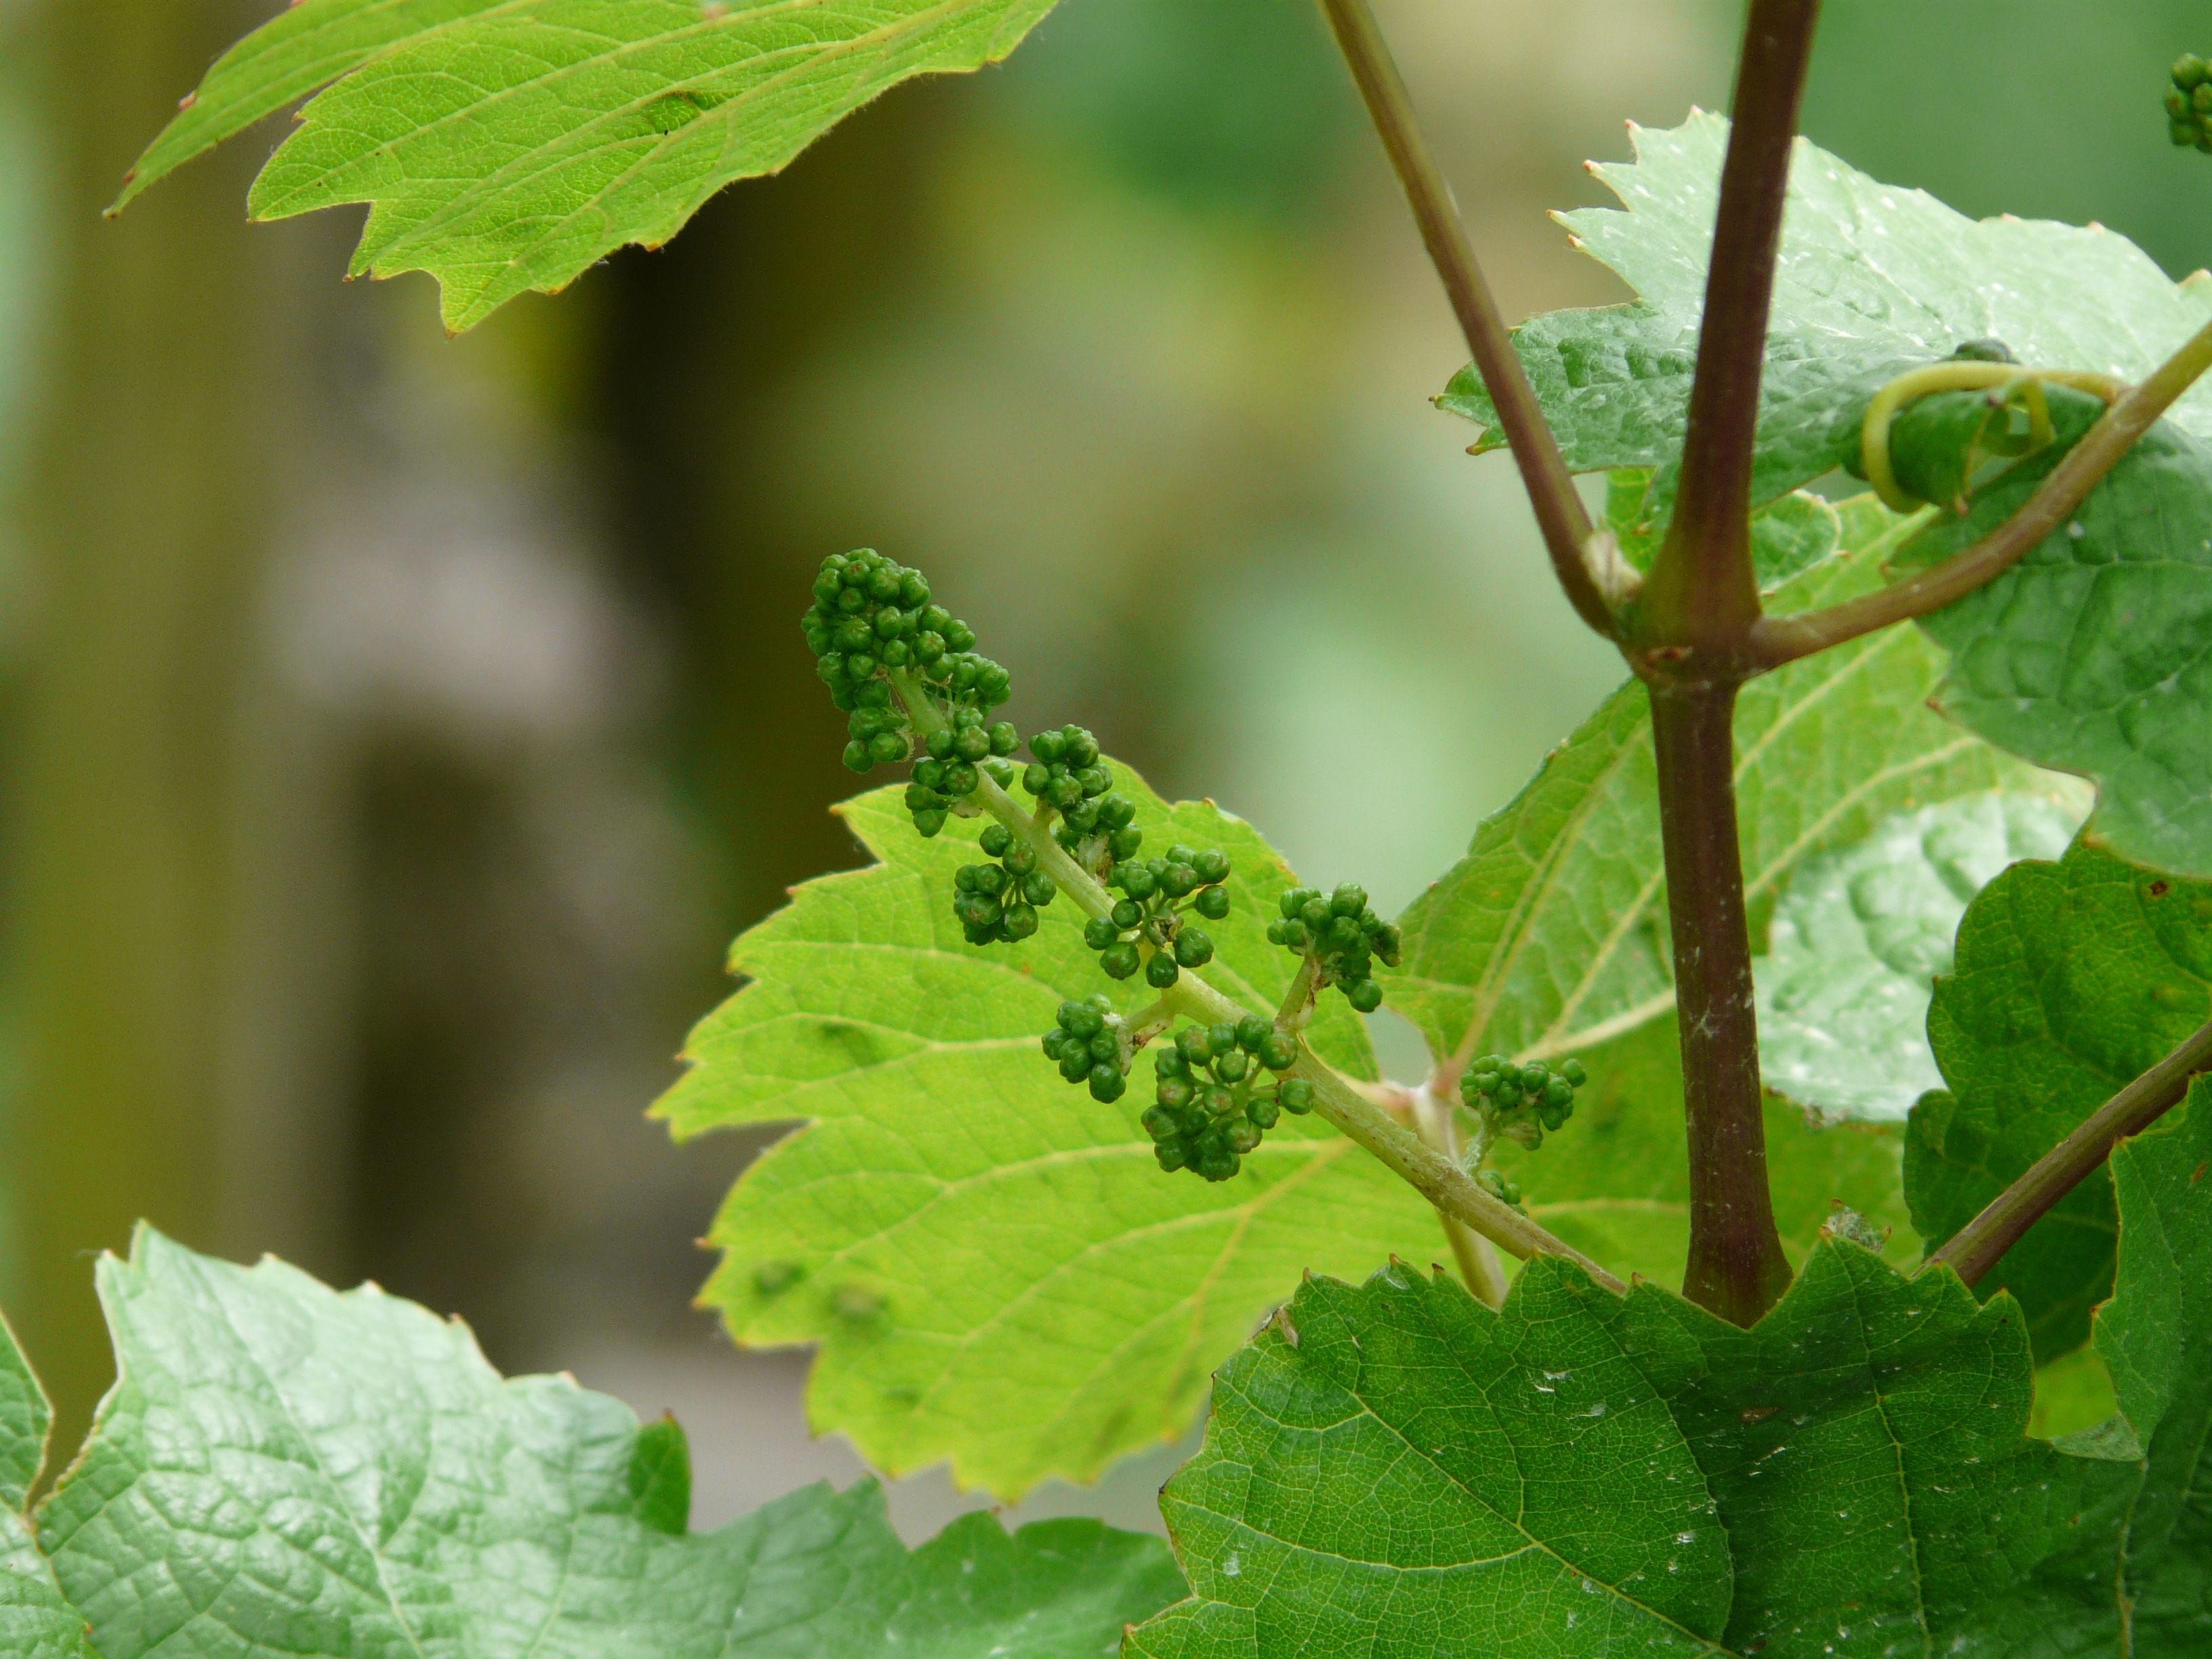
branch, plant, grape, vine, wine, fruit, leaf, flower, food, green, herb, produce, vegetable, grow, garden, cultivation, grapevine, engine, winery, winegrowing, wine leaf, flowering plant, grape leaves, vitis vinifera, annual plant, land plant